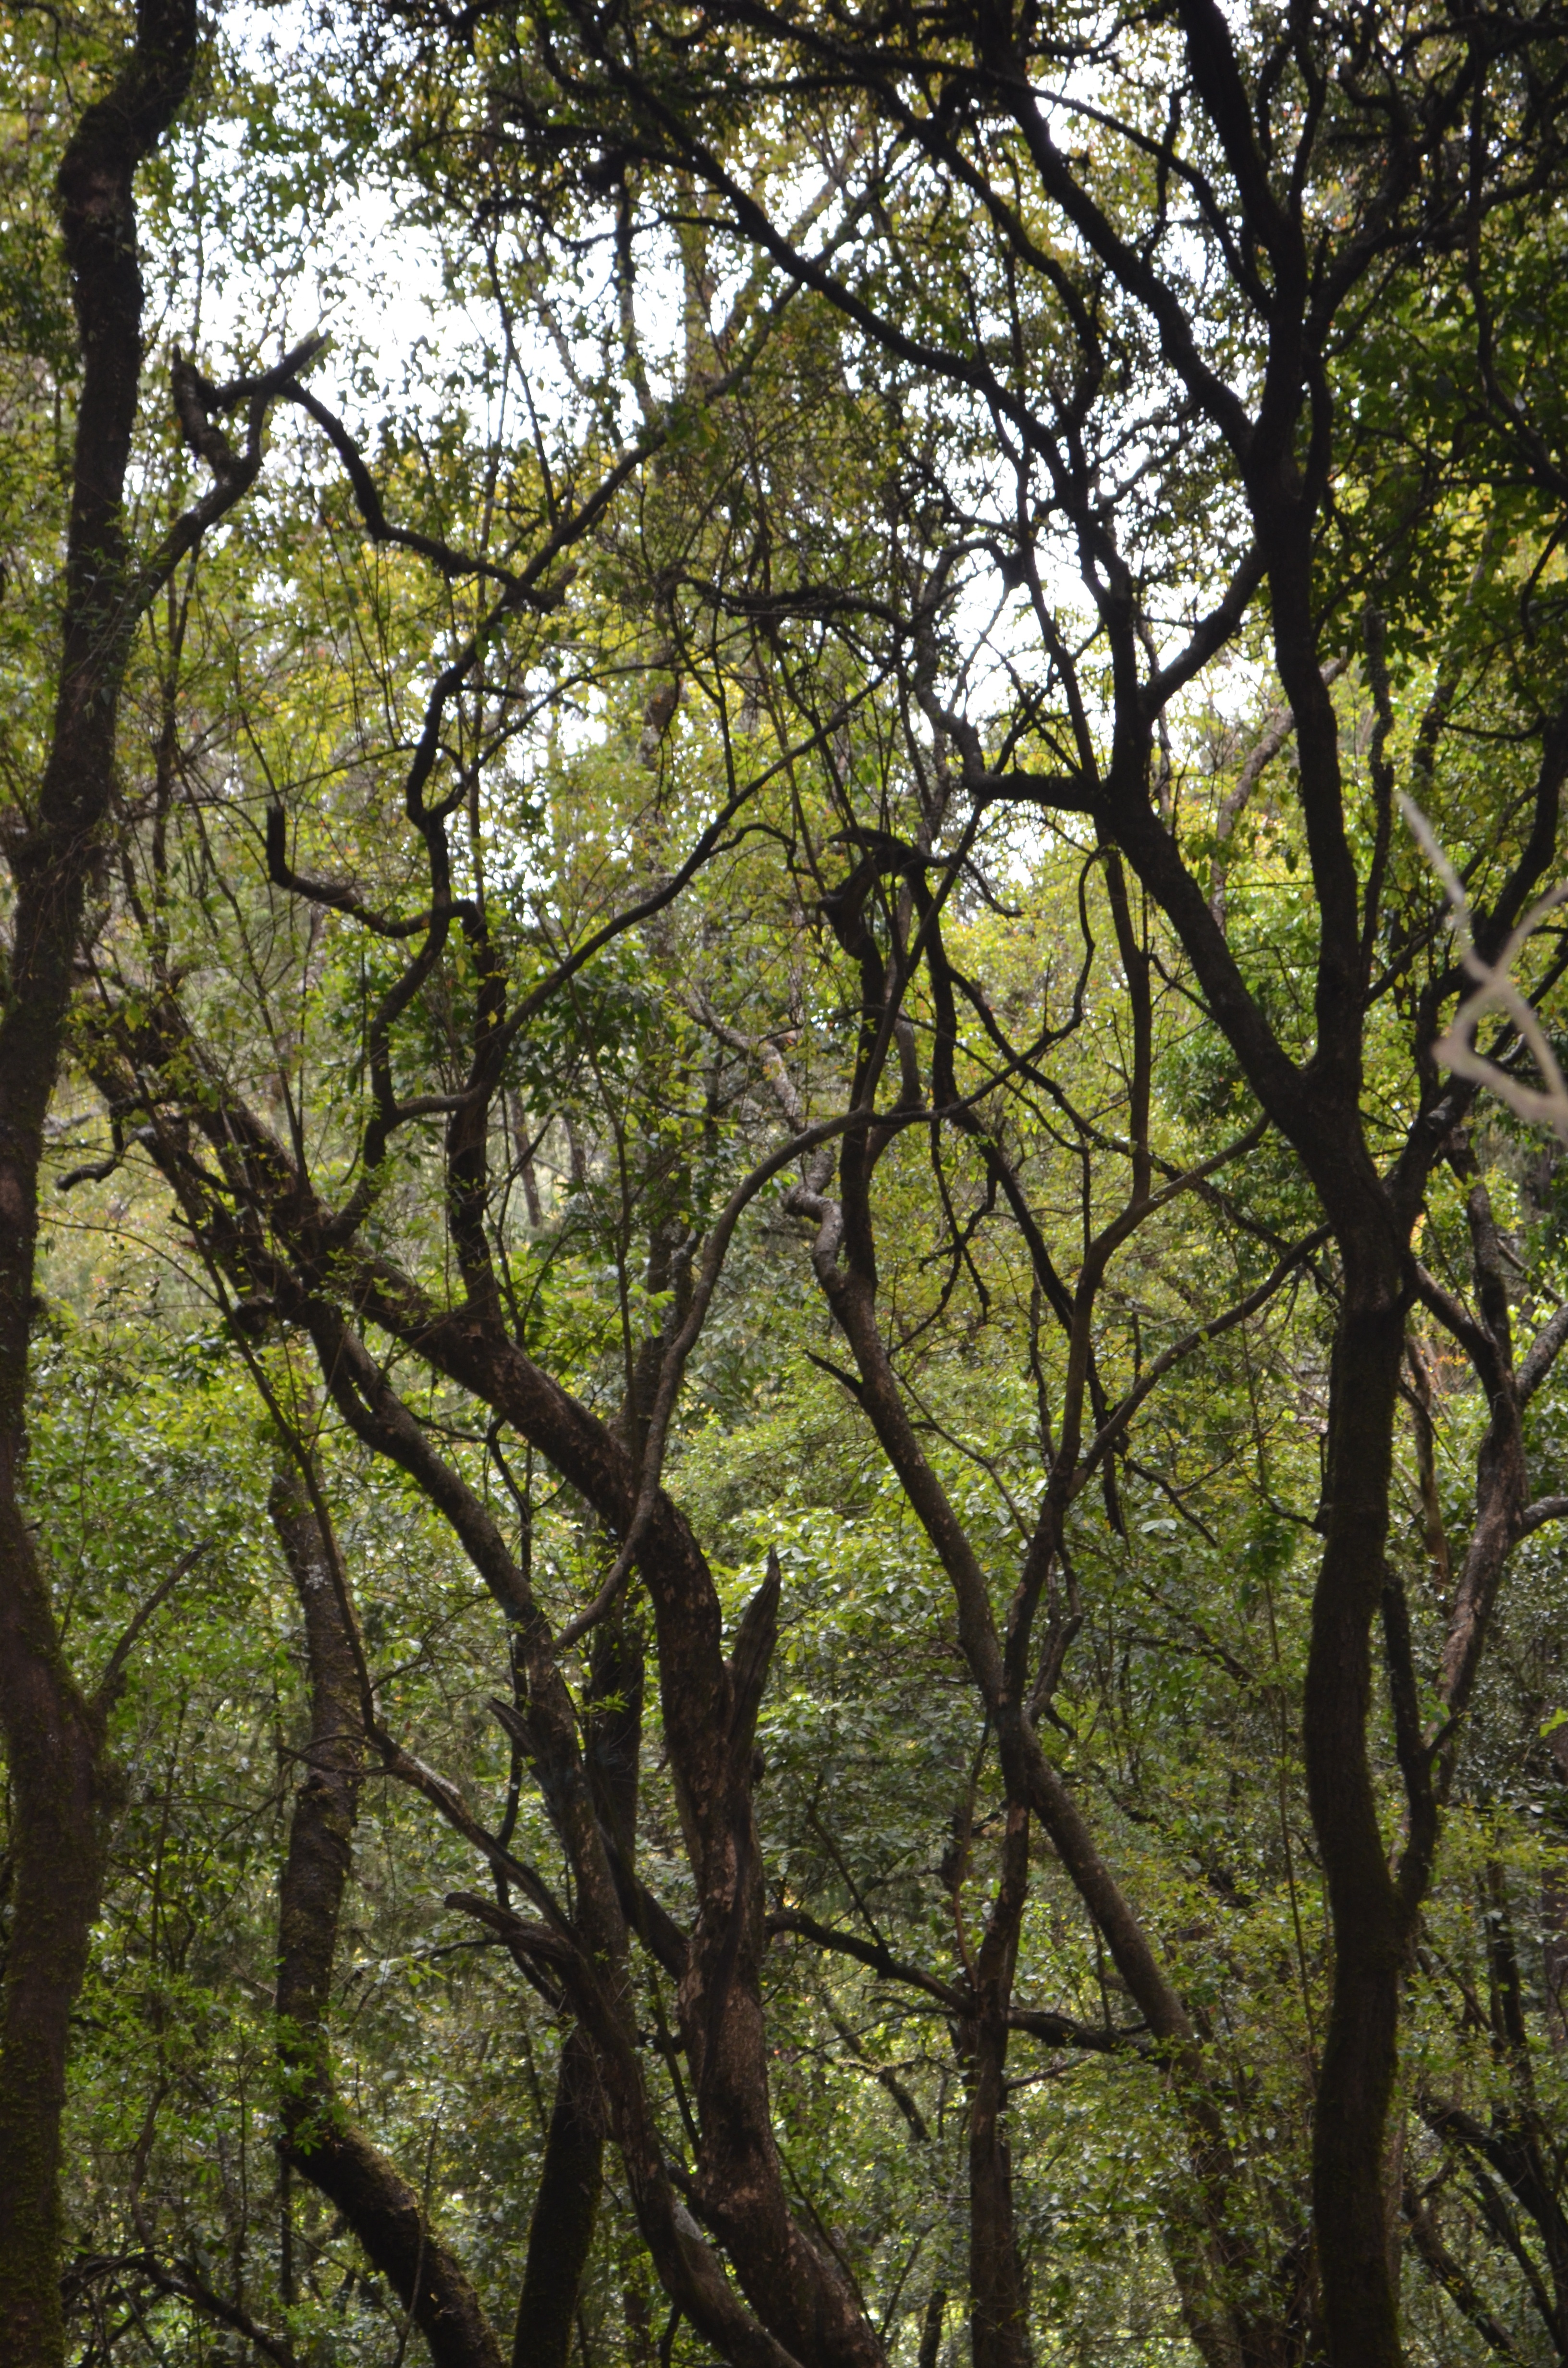
tree, nature, forest, outdoor, branch, plant, sunlight, leaf, flower, trunk, green, jungle, autumn, park, botany, flora, trees, woods, rainforest, deciduous, grove, woodland, habitat, ecosystem, ethiopia, old growth forest, natural environment, woody plant, temperate broadleaf and mixed forest, menagesha forest